Allan Saxe Field

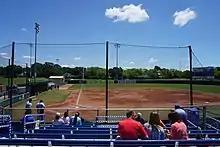
Allan Saxe Field during the 2019 season

Allan Saxe Field provides the Mavericks with a nice home field advantage, as they have a home record of 515–376, for a winning percentage of .578 (as of the end of the 2024 season).